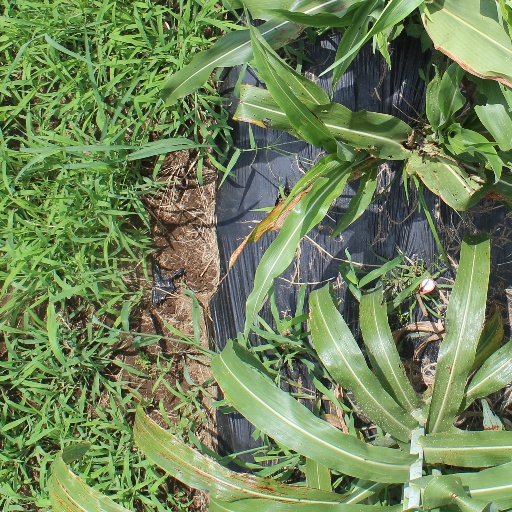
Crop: sorghum